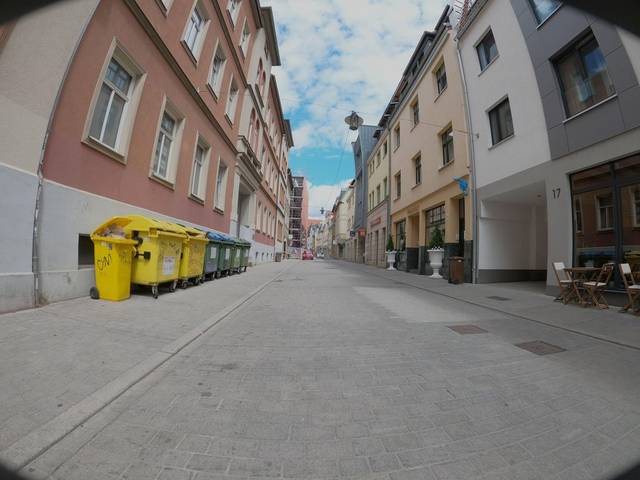
Region: Germany
Coordinates: 50.925, 11.584